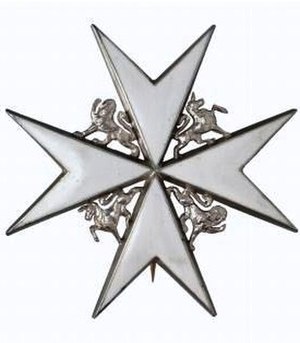
Britiske Johanniterorden
Storkorsets bryststjerne af Johanniterorden
The Most Venerable Order of Saint John var i 1830erne en irregulær aflægger af Malteserordenen, men fik i 1888 en kgl. fundats givet af dronning Victoria. Siden har de skiftende britiske monarker været overhoveder for ordenen.